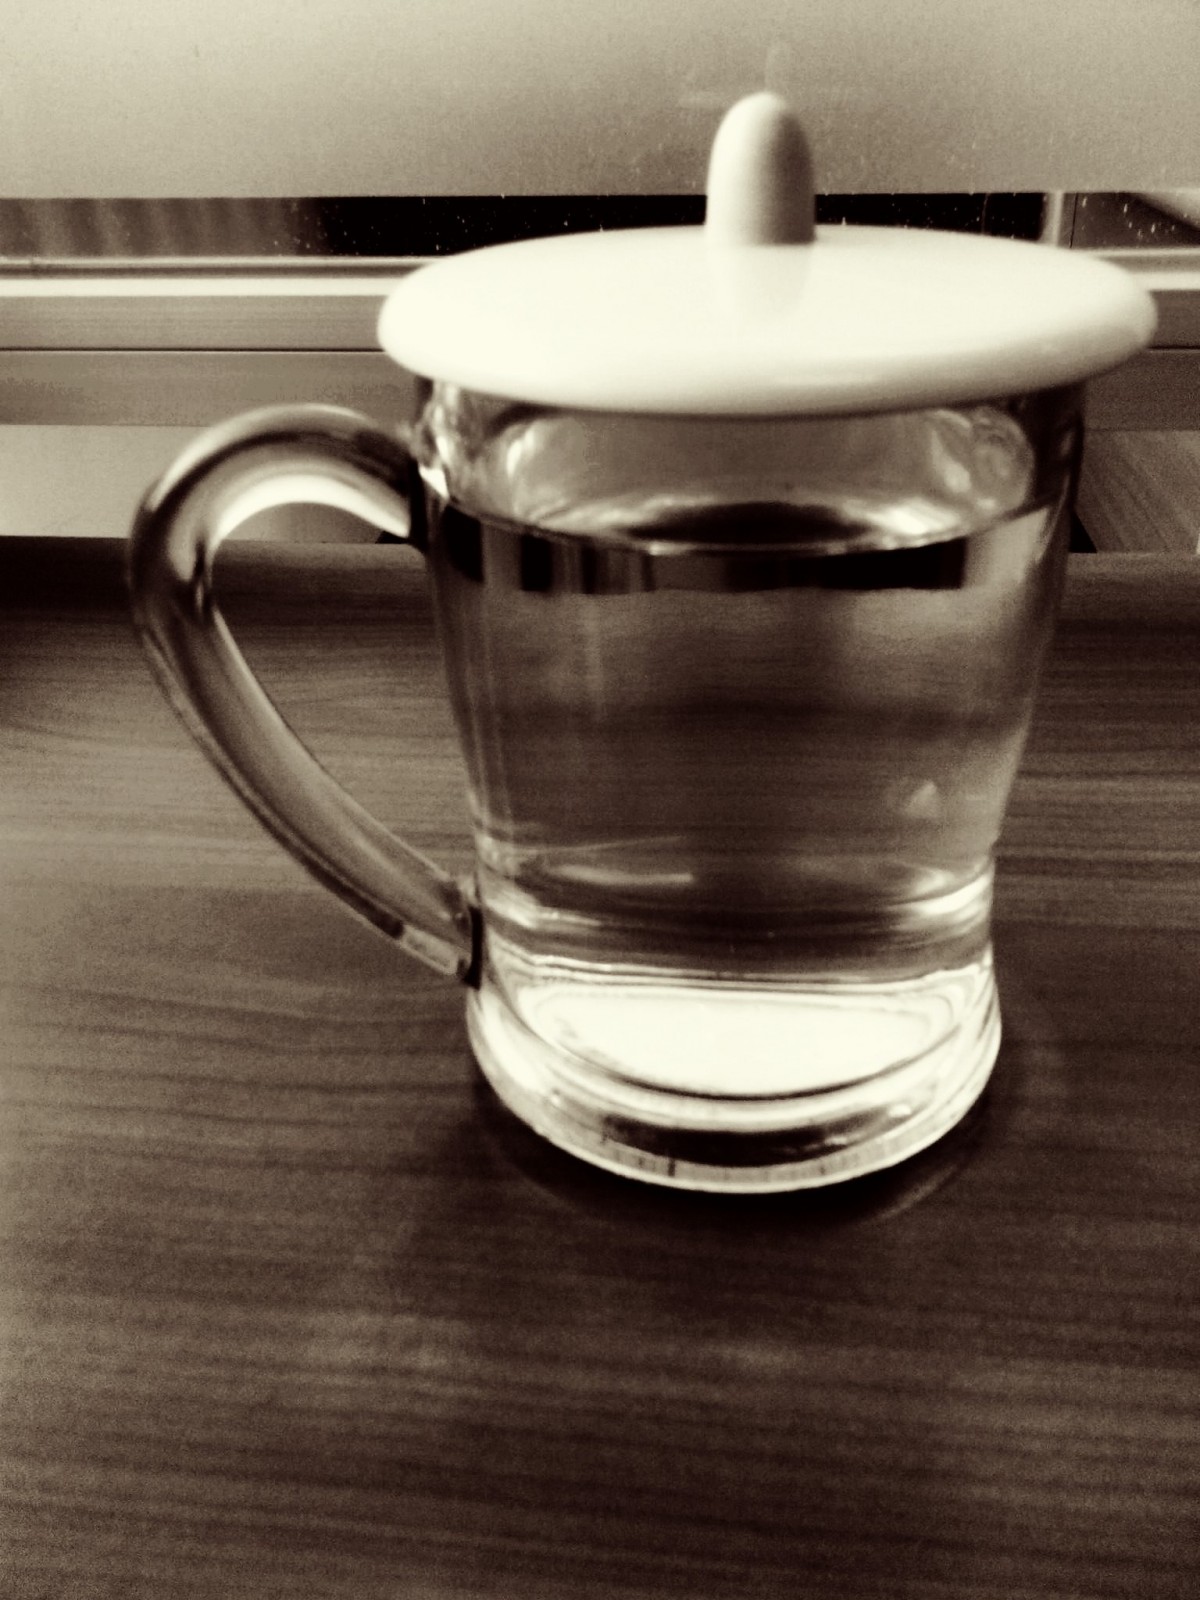
Tags: ceramic, drink, espresso, coffee cup